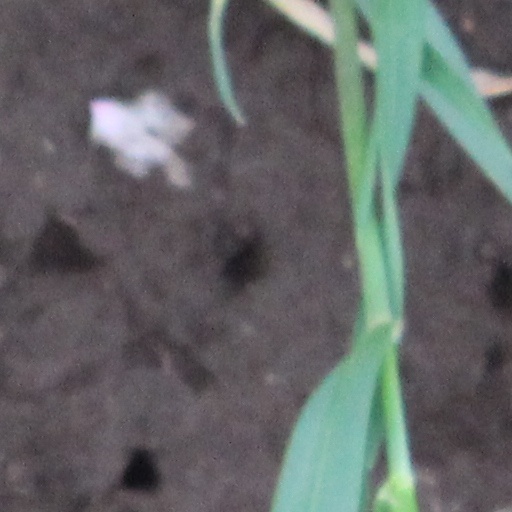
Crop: wheat